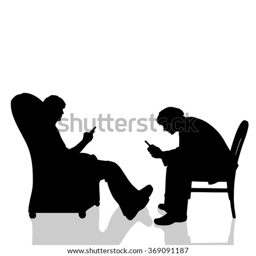
vector silhouette of a man with a mobile phone .